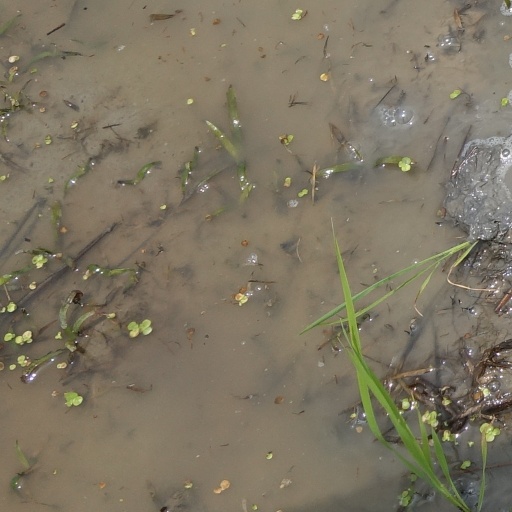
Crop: rice